Horace W. Bailey

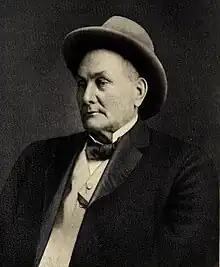
Bailey in his later years

In October 1903, Bailey was appointed U.S. Marshal for Vermont, and he served in this position until his death. He received the appointment following the October 15, 1903 termination of Marshal Fred A. Field's commission. Field was accused of dereliction and neglect after three prisoners he was transporting in June 1903 effected an escape. Federal district court judge Hoyt Henry Wheeler then appointed Field's chief deputy Frank H. Chapman to temporarily fill the vacancy.